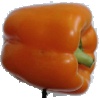
Label: orange_pepper